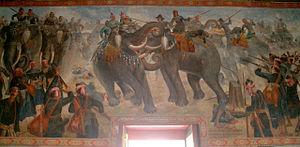
La Thaïlande, en forme longue le royaume de Thaïlande, est un pays d’Asie du Sud-Est. Avant 1939, il s’appelait le royaume de Siam. Il est bordé au sud-ouest et au nord-ouest par la Birmanie, au sud par la Malaisie, au sud-est par le Cambodge et au nord-est par le Laos. Sa capitale est Bangkok. La langue officielle est le thaï et la monnaie le baht. C’est une monarchie constitutionnelle depuis 1932 dans laquelle le roi est officiellement le chef de l'État, chef des Forces armées, partisan de la religion bouddhiste et défenseur de toutes les confessions. Sur un plan politique, la Thaïlande a connu 19 coups d'État tentés ou réussis par l'armée depuis 1932, le dernier en date ayant eu lieu le 22 mai 2014. Depuis 1946, plusieurs générations de Thaïlandais n'ont connu qu'un souverain, Bhumibol Adulyadej, dont le règne a duré soixante-dix ans, jusqu'à sa mort le 13 octobre 2016. Son fils Vajiralongkorn lui a succédé le 1ᵉʳ décembre 2016. Il est le 10ᵉ souverain de la dynastie Chakri qui règne depuis 1782.